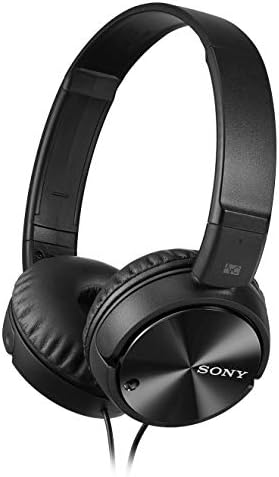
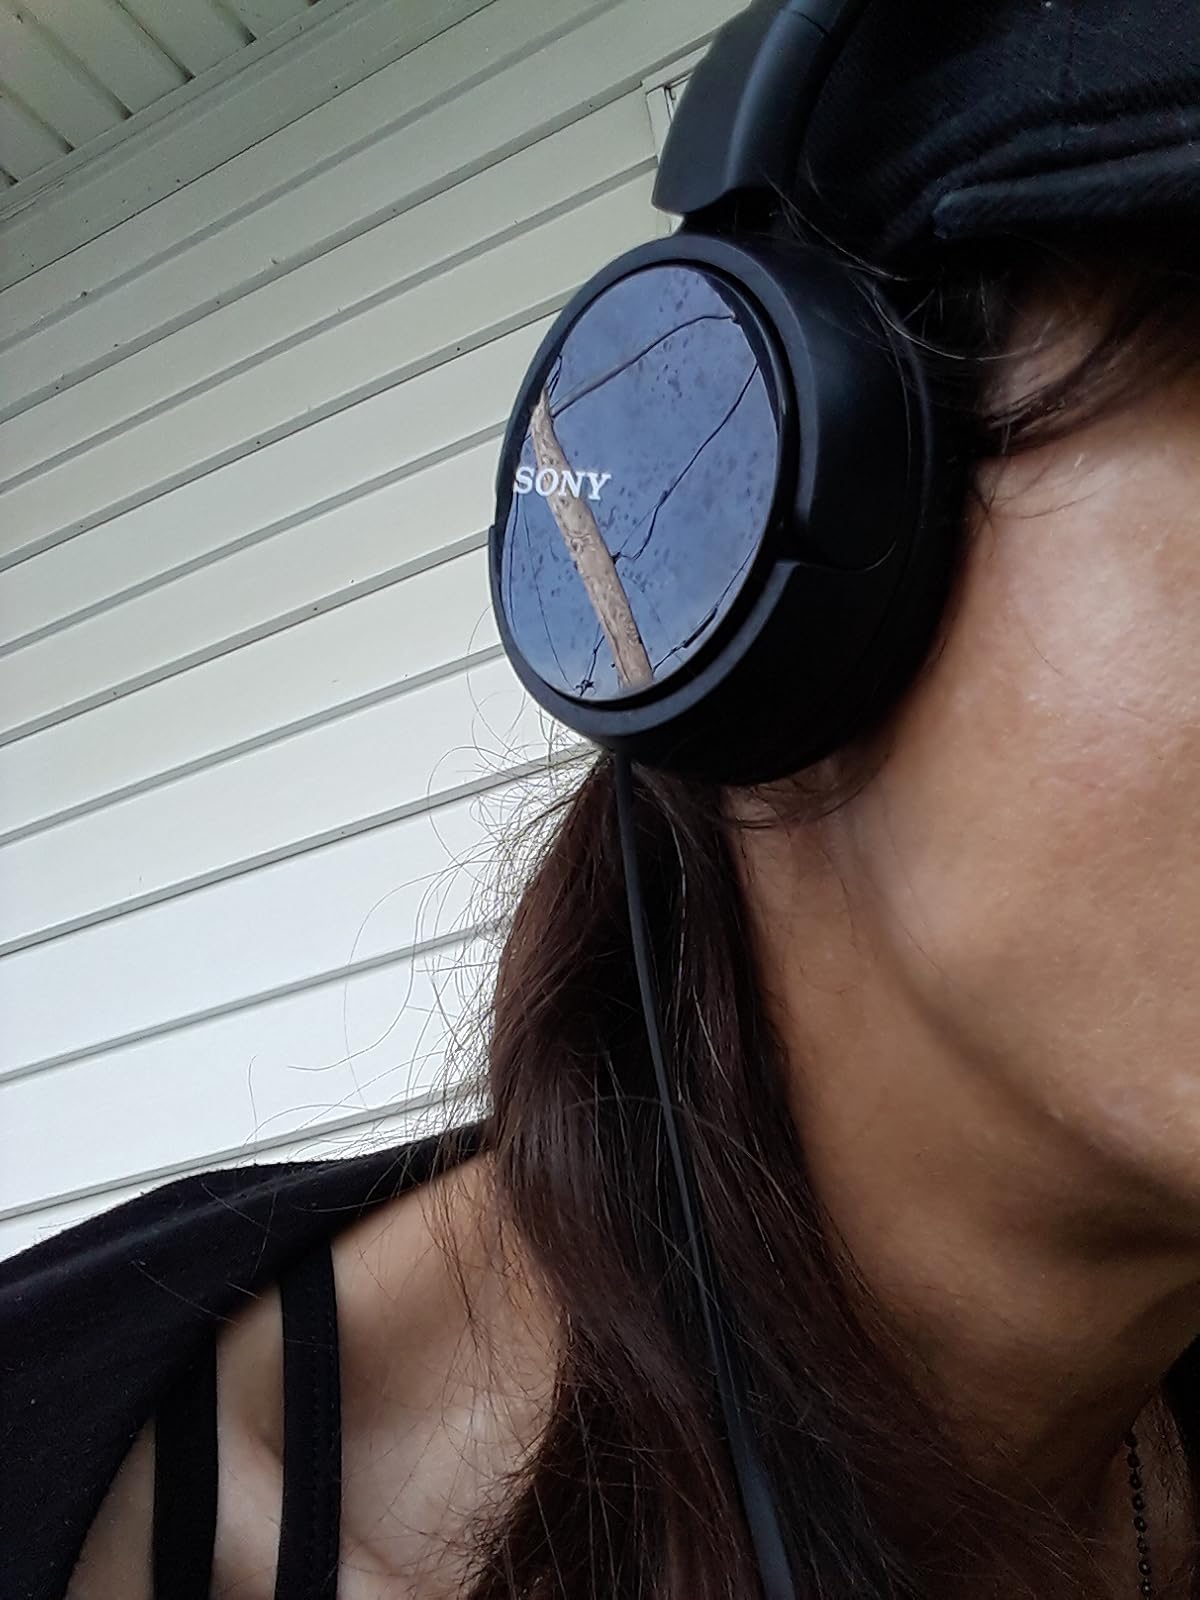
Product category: headphones
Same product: yes